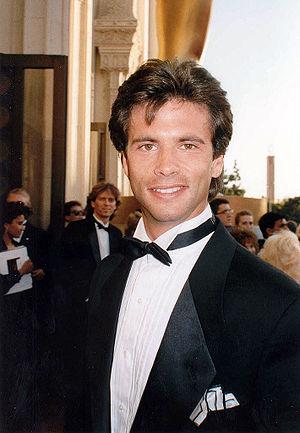
Le Rebelle est une série télévisée américaine en 110 épisodes de 44 minutes, créée par Stephen J. Cannell et diffusée entre le 19 septembre 1992 et le 8 mai 1995 en syndication et du 11 septembre 1995 au 4 avril 1997 sur USA Network.
Lorenzo Fernando Lamas, dit Lorenzo Lamas, est un acteur et réalisateur américain né le 20 janvier 1958 à Santa Monica.
Anges de Sang est un film d'horreur canadien réalisé par Ron Oliver, sorti en 2005